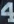
Number: 4